Team News Corp

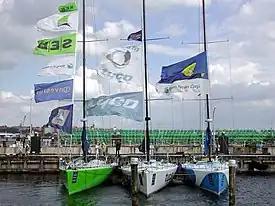
"Team SEB", "Team Tyco" and "Team News Corp" (right) during 2001–02 Volvo Ocean Race.

Team News Corp (also Challenge of Netsurvey, Team Elanders) is an Australian Volvo Ocean 60 yacht. She competed in the 2001–02 Volvo Ocean Race and finished 5th skippered by Jez Fanstone.